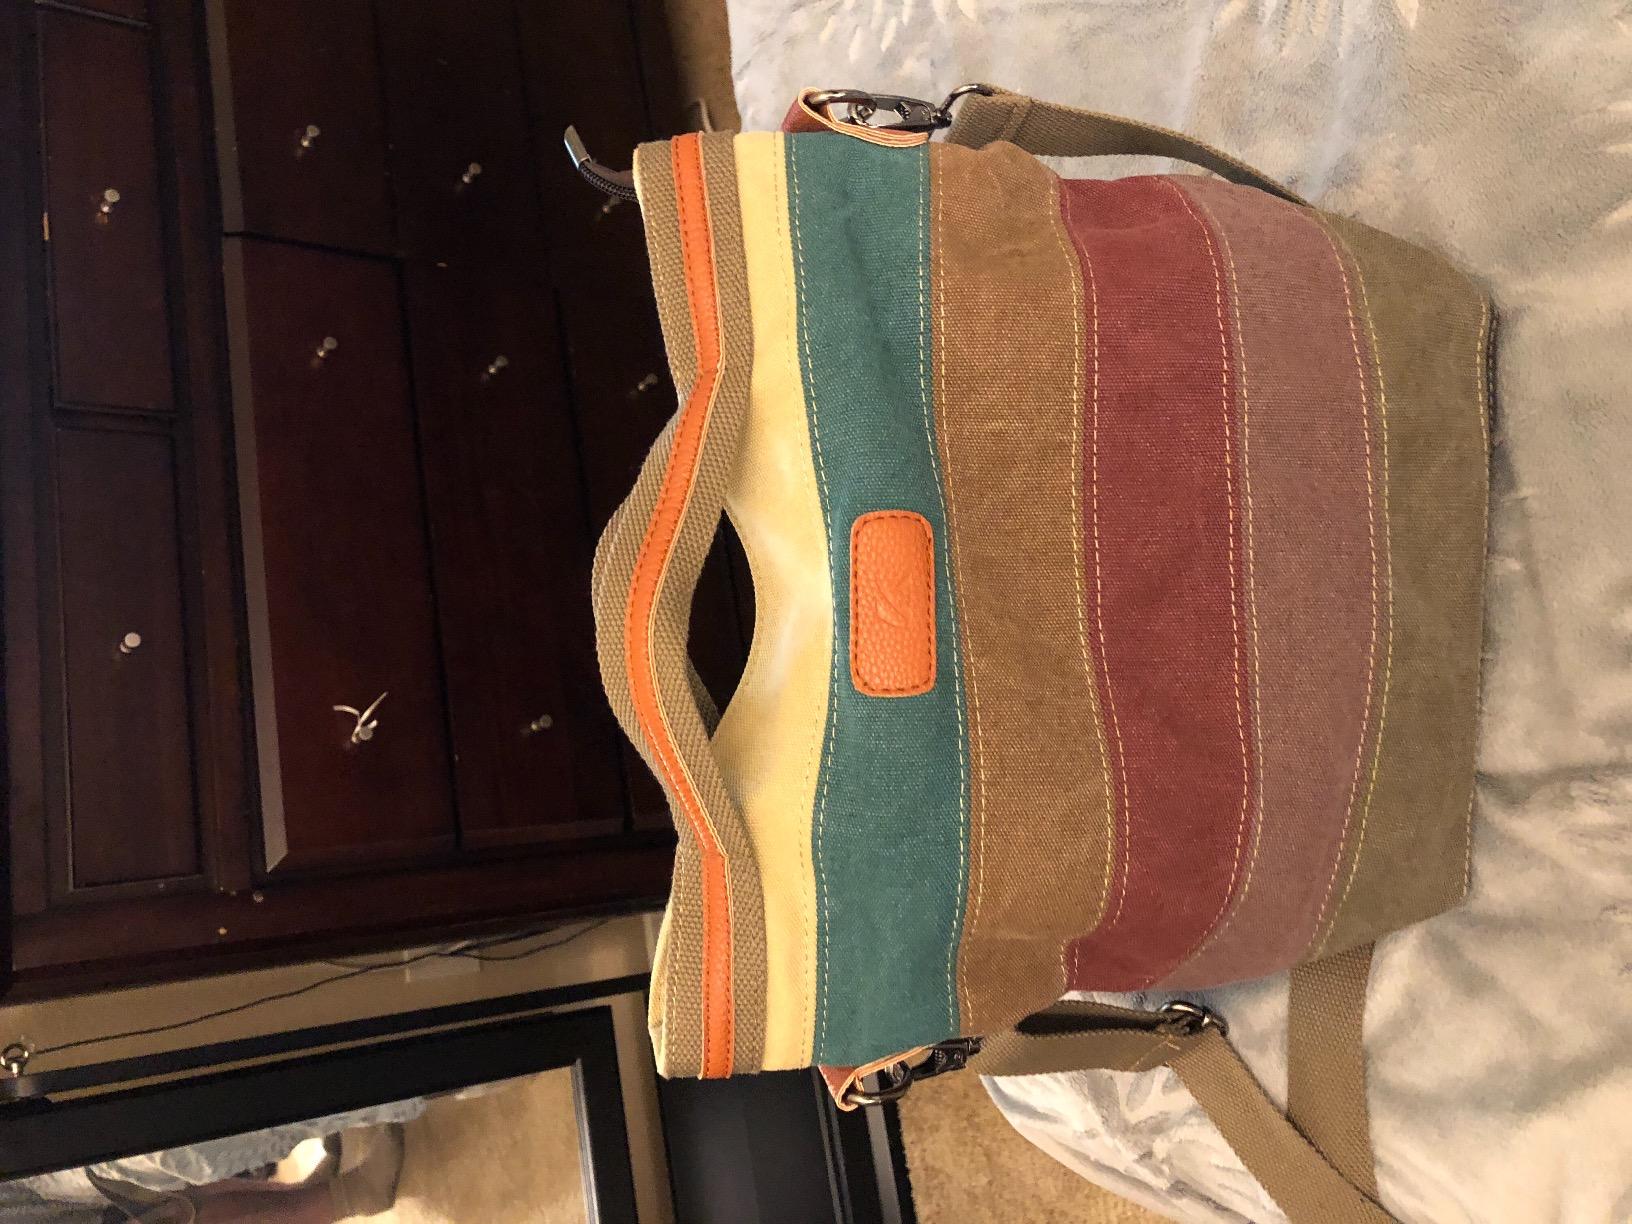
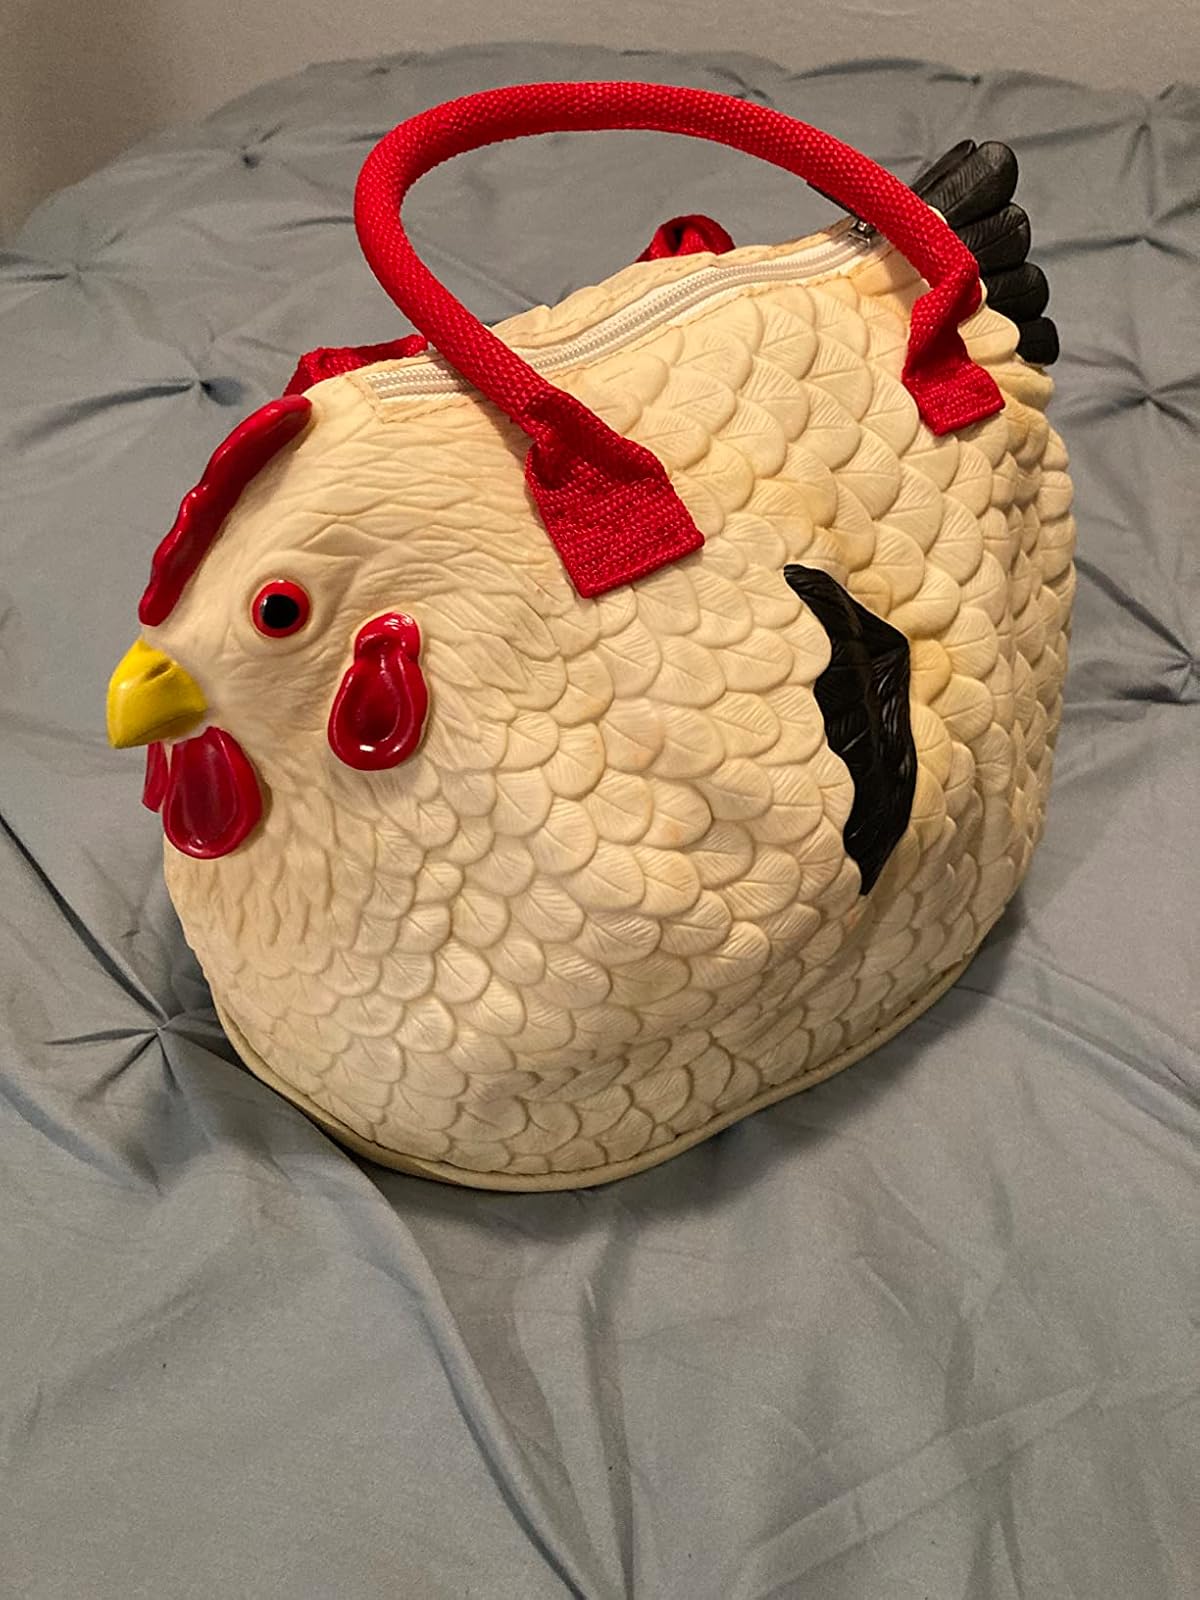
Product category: accessories_handbag
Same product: no